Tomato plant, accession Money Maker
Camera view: bottom (45 deg); turntable rotation: 120 degrees
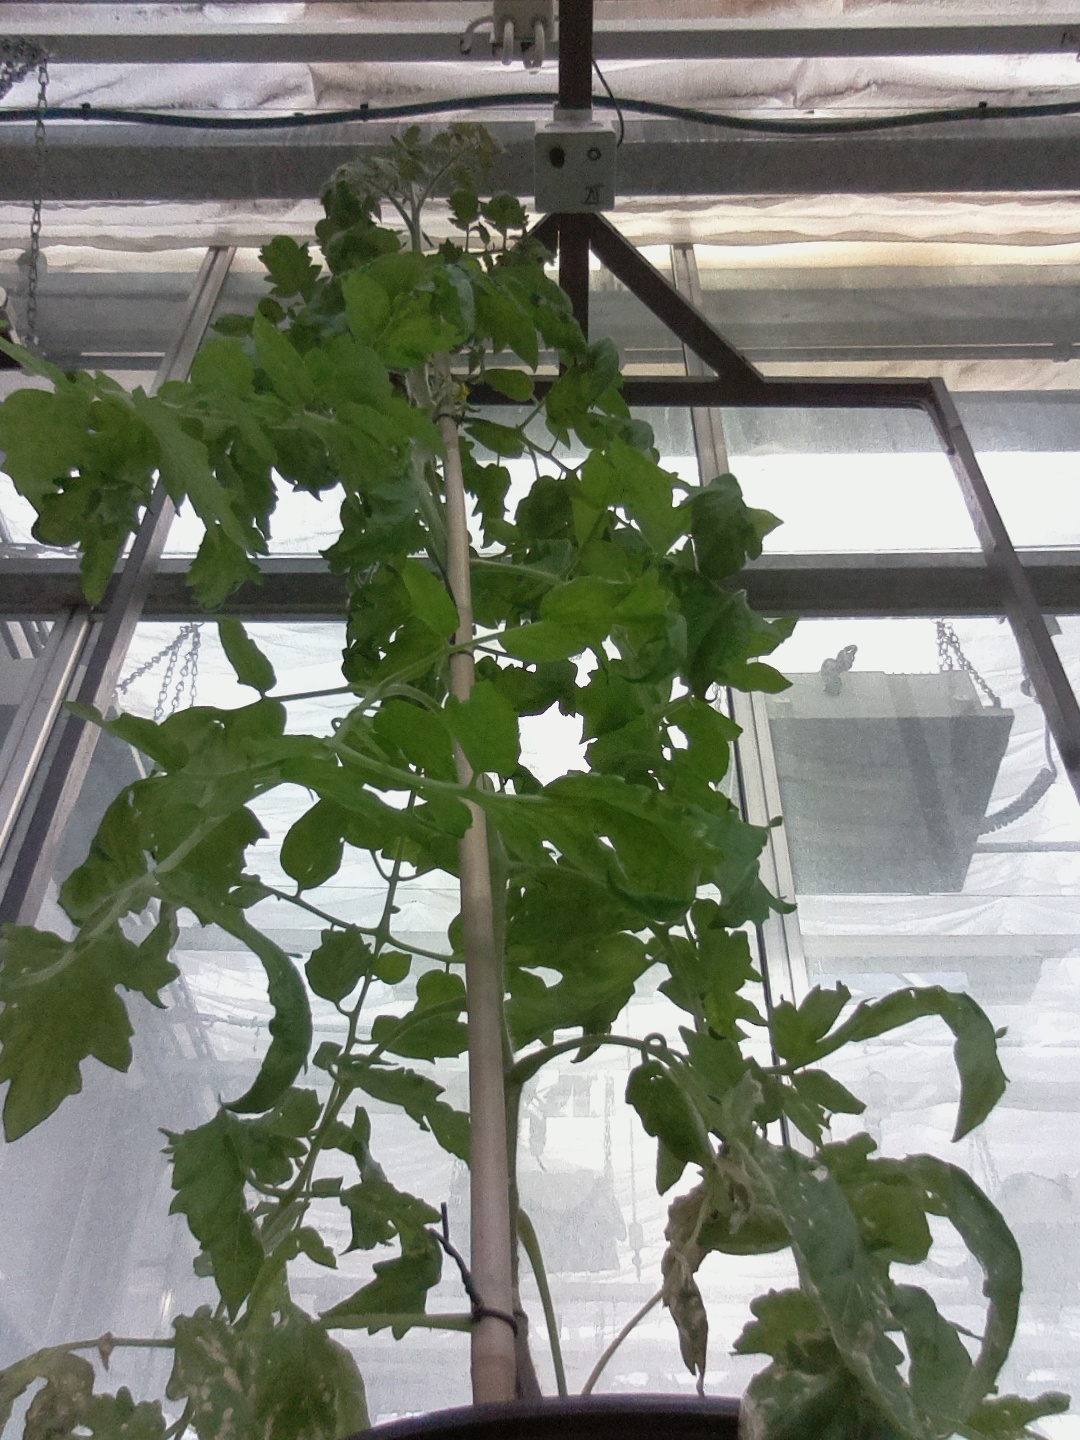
BBCH growth stage 62: 20%-30% of flowers open